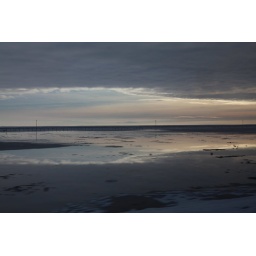
Pictures of this beautiful reflection of the sky and the water in Utah.